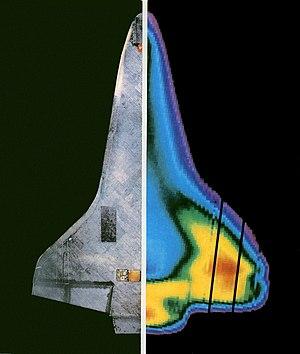
L’échauffement aérodynamique est l’échauffement subi par un objet qui se déplace rapidement dans une atmosphère. Il peut se manifester sur les aéronefs en vol ainsi que sur les engins spatiaux et les météorites qui pénètrent dans l'atmosphère terrestre. La compréhension des processus régissant l'échauffement dynamique est nécessaire pour la maîtrise des technologies employées dans la conception des engins spatiaux destinés à revenir sur Terre et pour prévoir l'évolution des objets célestes dont la trajectoire les destine à pénétrer dans l'atmosphère terrestre.